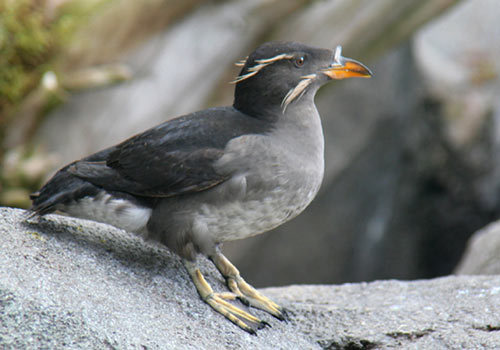
the bird has black crown and nape, gray throat, breast, belly and abdomen, the tarsus and feet are light brown.
this bird has a black face with white long feathers sticking out of its head at random points of location, a grey throat, belly and tarsus, and black feathers covering the rest of its body.
a larger bird with a black and grey body, a curved orange beak, and yellow claws.
this is an all grey bird with a light grey breast and a bright orange bill.
a grey bird with an orange beak and distinctive feathering on the upper and lower face.
this bird has wings that are black and has a white belly
this bird has wings that are black and has a white billa large grey orange billed bird, with long beige cheek patch feathers.
this particular bird has a belly that is white with gray patchesa small bird with black back feathers, grey belly and throat, white malar stripe, and a small orange beak.
Species: Rhinoceros Auklet